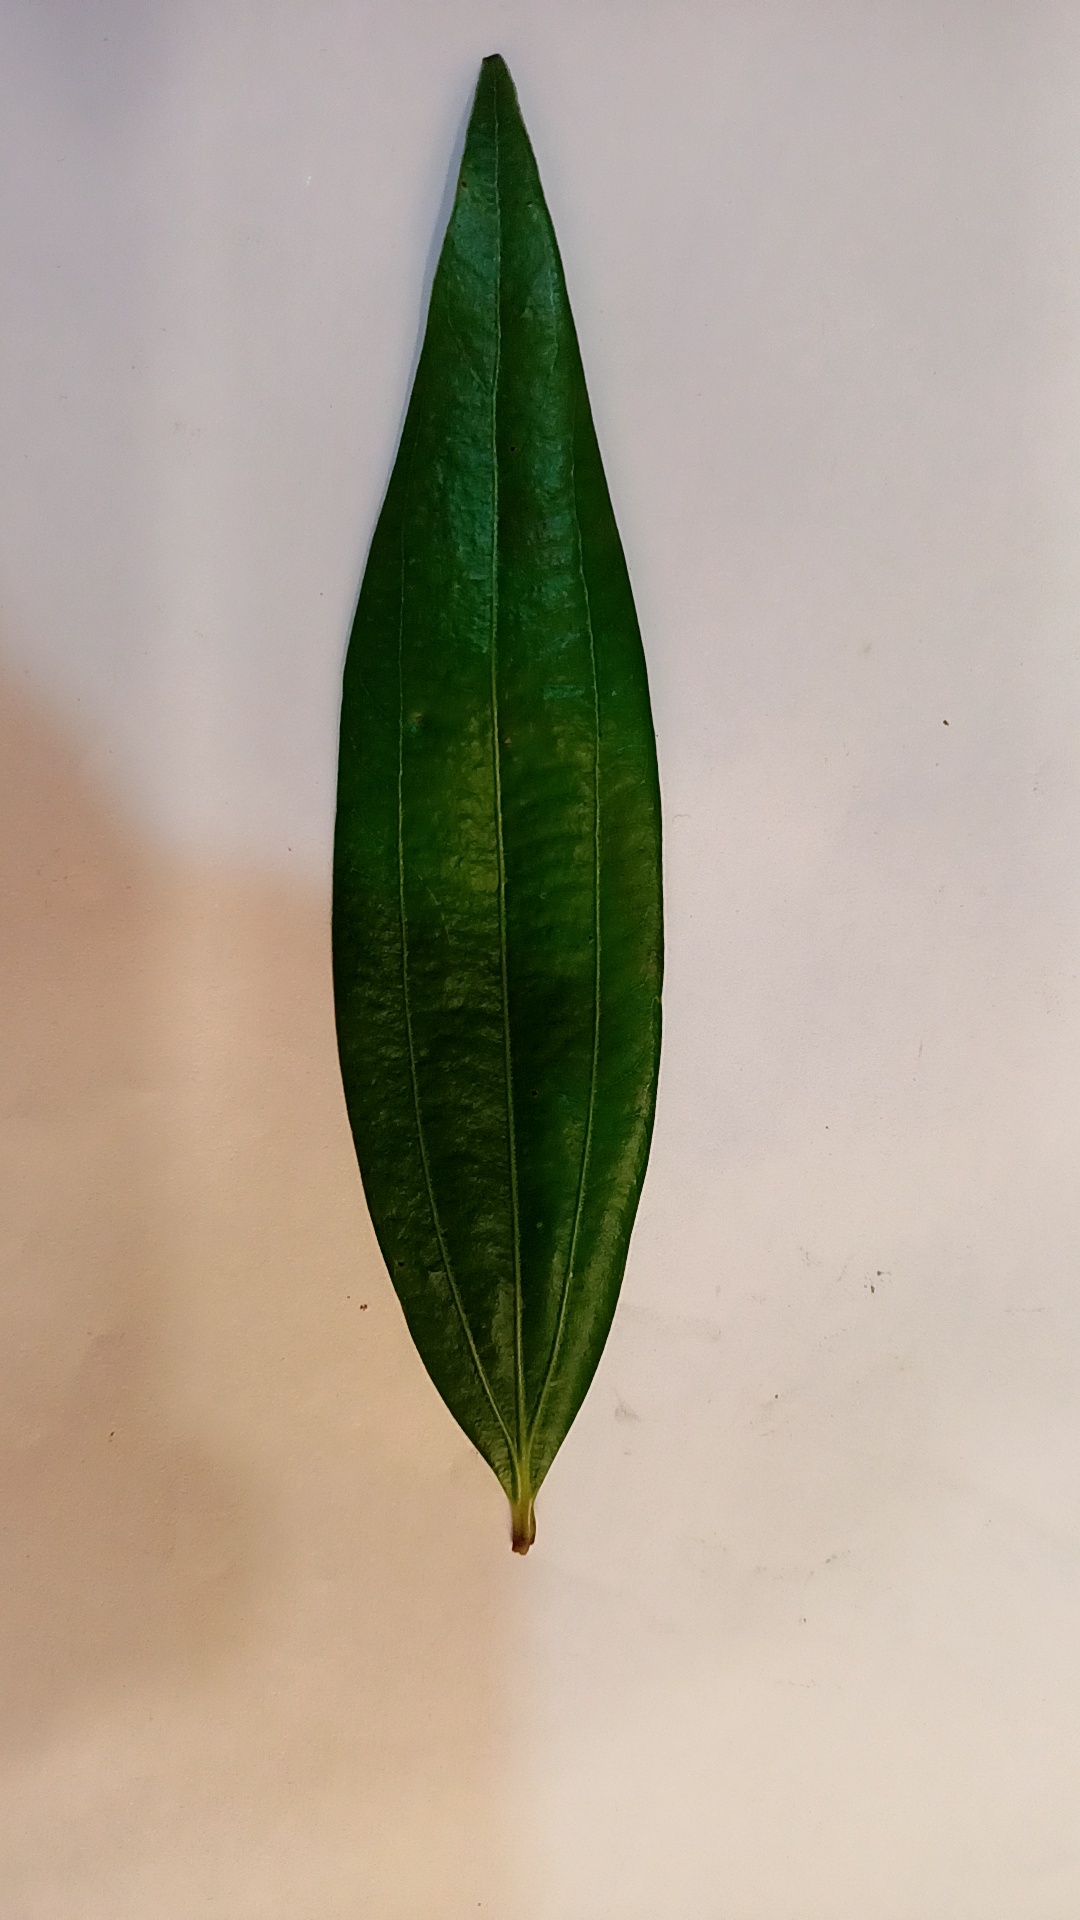
Label: Healthy